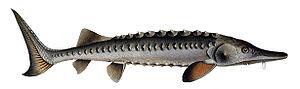
Les Acipenseriformes sont un ordre d'Actinopterygii primitifs qui comprennent les esturgeons et les poissons-spatule ainsi que quelques espèces disparues.
Cette liste commentée recense l'ichtyofaune d'eau douce en France métropolitaine. Elle répertorie les espèces de poissons dulçaquicoles français actuels et celles qui ont été récemment classifiées comme éteintes. Comme ici n'est référencé que la France métropolitaine, cette liste ne comptabilise pas les animaux présents dans les territoires de la France d'outre-mer, qui sont des régions disséminées un peu partout dans le monde.
L'esturgeon d'Europe est une espèce de poissons de la famille des Acipenseridae. Il s'agit du plus grand poisson migrateur anadrome de France.